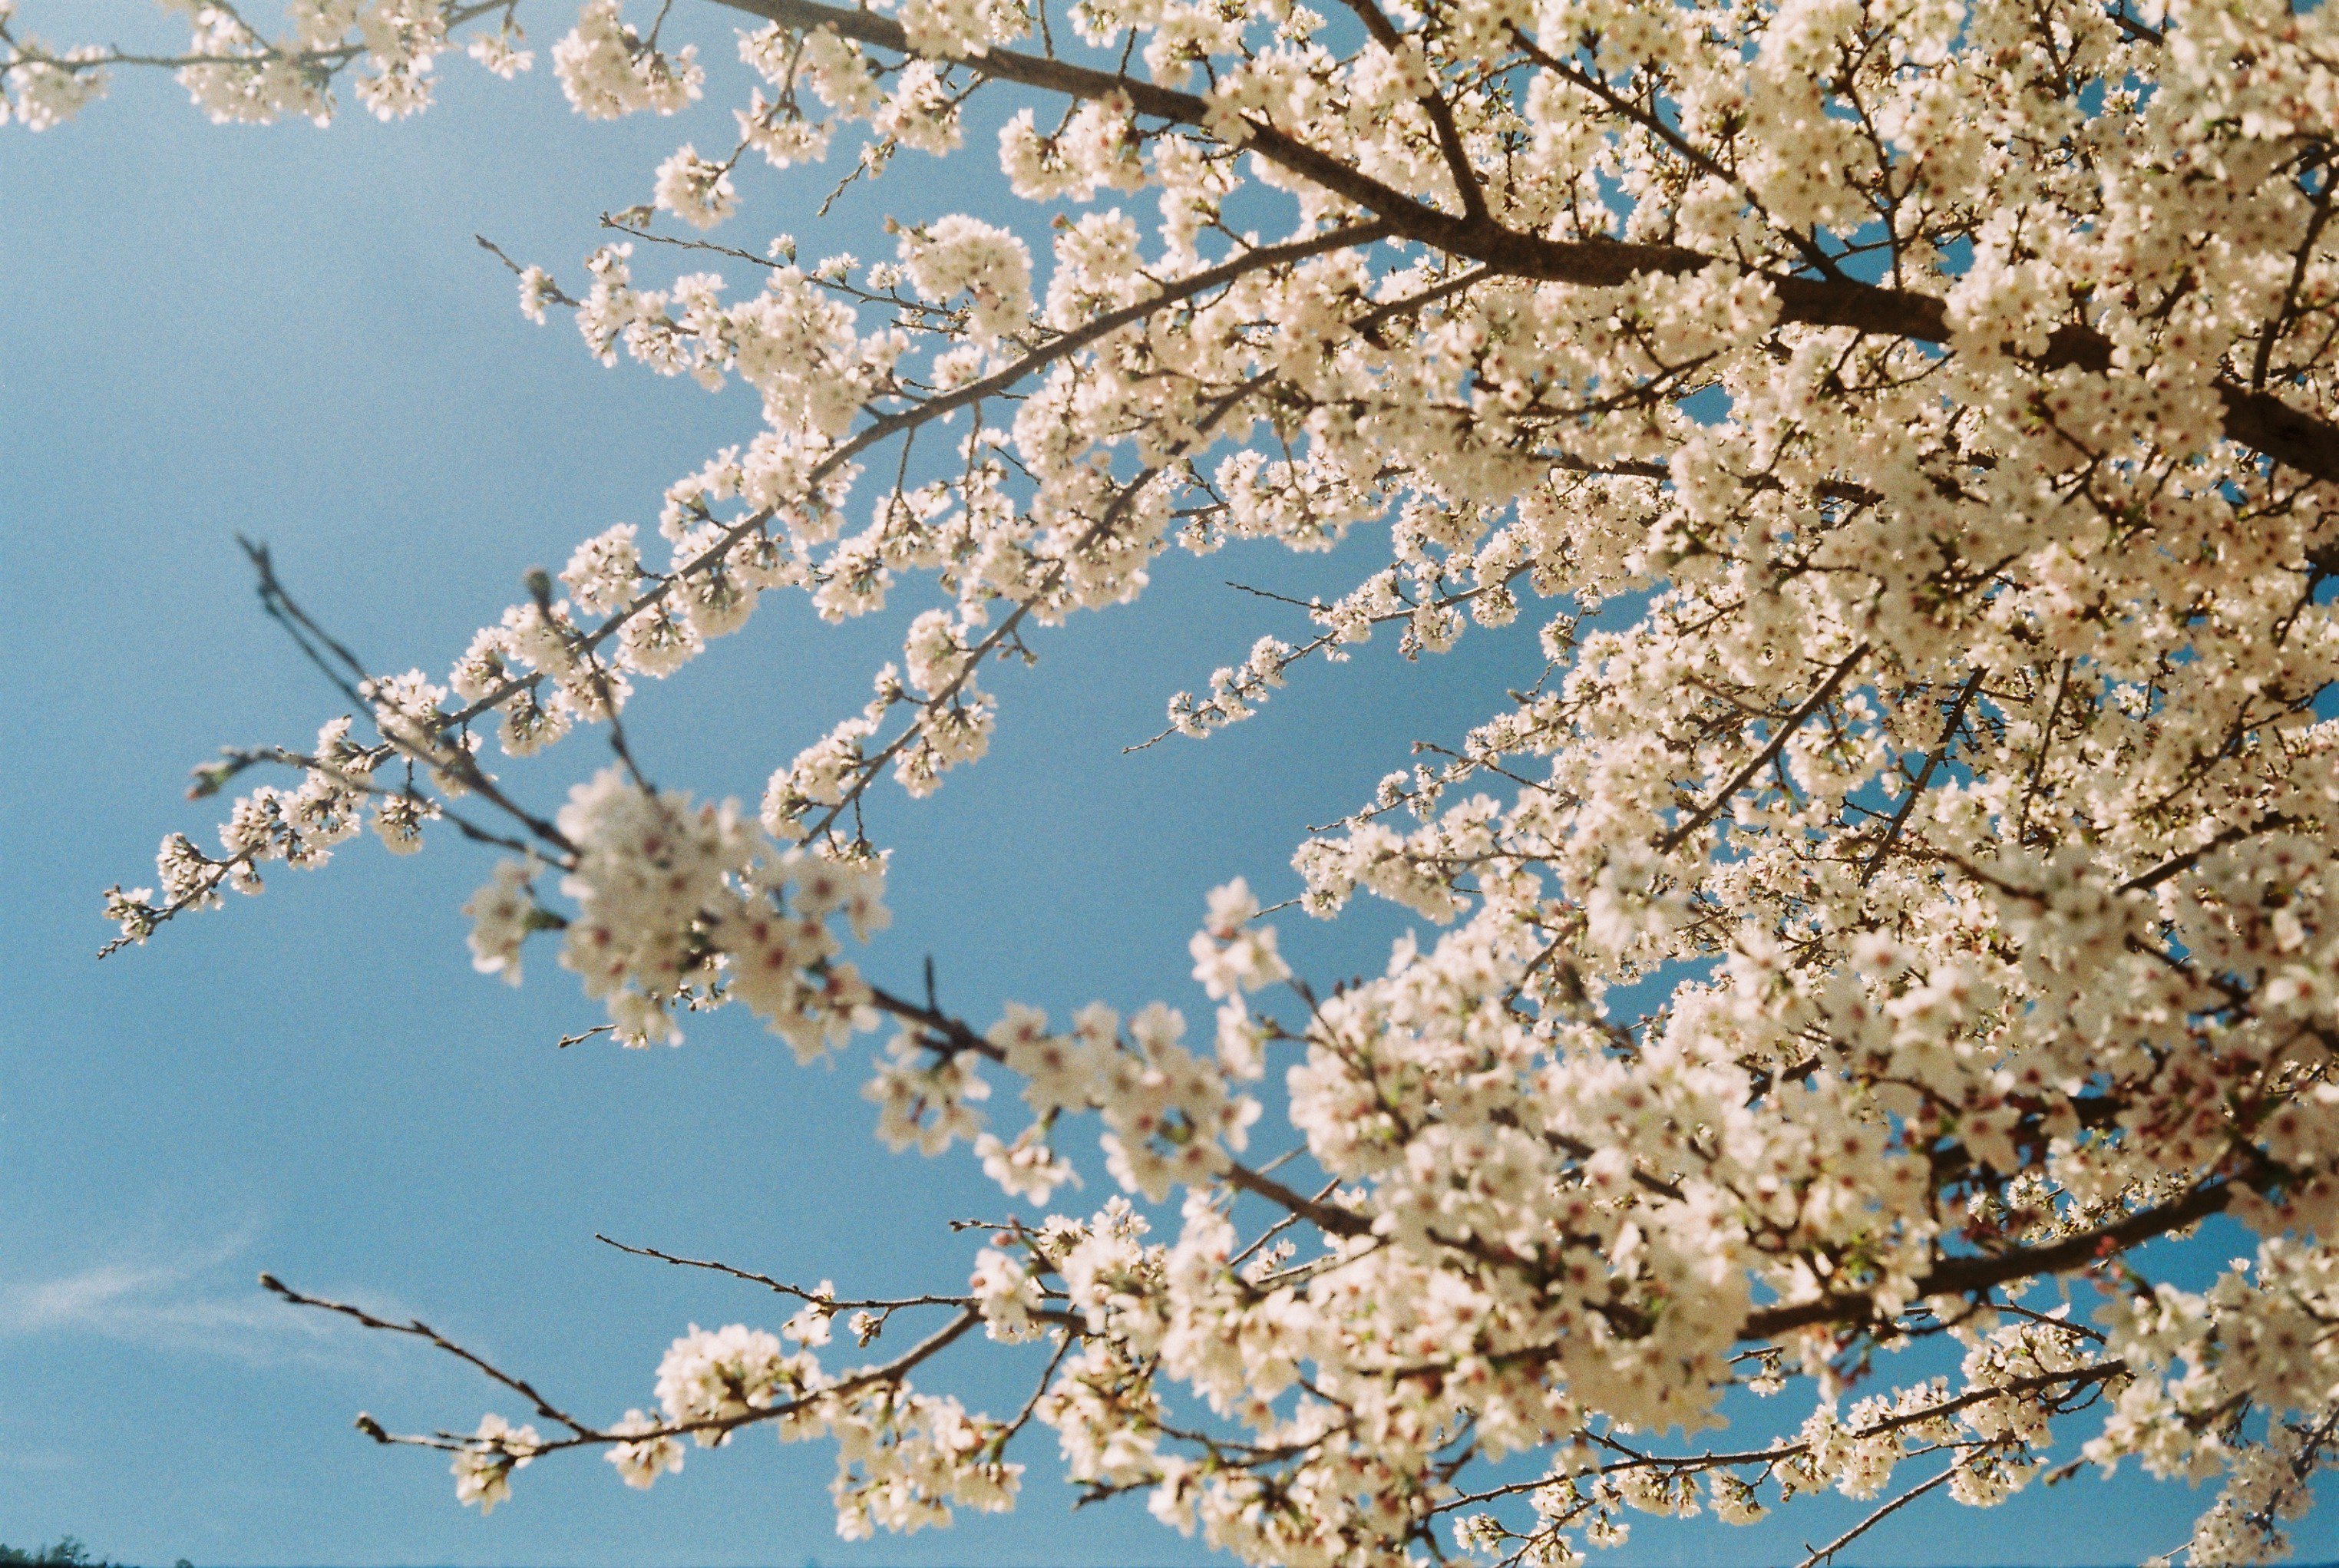
tree, branch, blossom, plant, white, flower, food, spring, produce, cherry blossom, blue sky